Chris Harris (journalist)

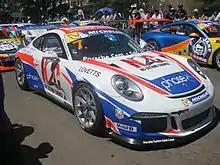
A Porsche 911 Carrera Cup car, similar to the Porsche 911 Carrera Cup that Chris Harris drove.

Harris has had an extensive racing career. He won his first race in a Formula Palmer Audi in 2000. Some of the racing cars he has driven include a Porsche 911 Cup, Renault Sport R.S. 01, Aston Martin Vantage GT12, Van Diemen FF1600, Rover SD1 and a Jaguar E-Type. He has also raced in endurance races like the 24 Hours Nürburgring in 2010 and 2015. He was on the Glickenhaus team for 2016, but their car was crashed during a practice session. Harris often makes videos about the races he is attempting: sometimes teaching basic race techniques and other times simply sharing his experiences.